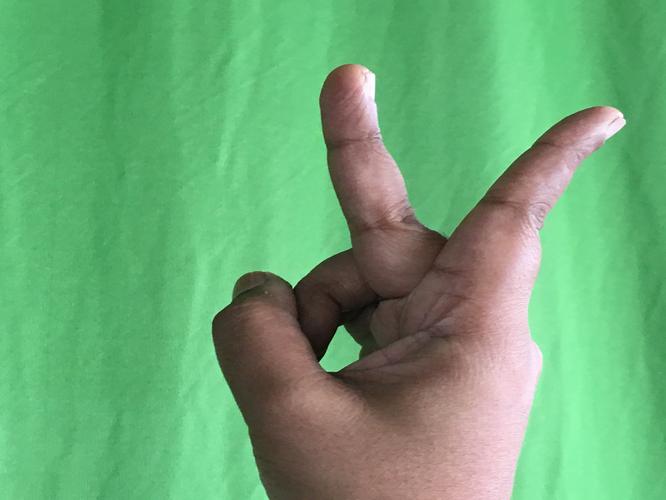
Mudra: Katrimukha
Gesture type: single_hand